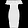
Label: Dress